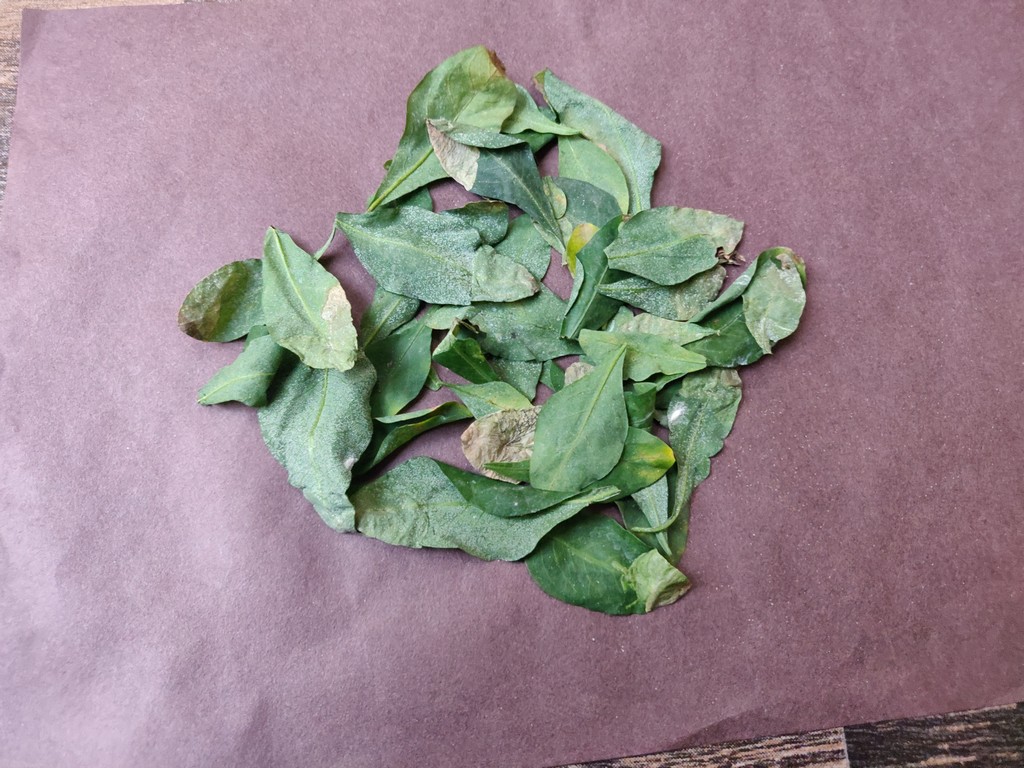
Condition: Unhealthy
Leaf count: multiple
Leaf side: unknown